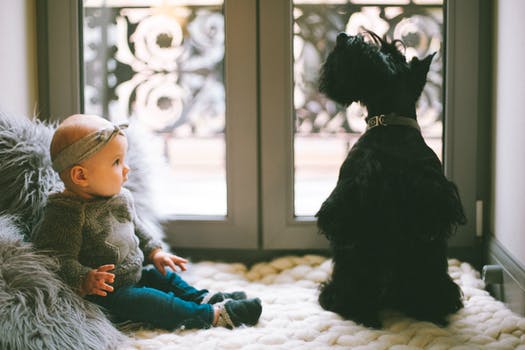
Label: No Watermark